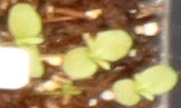
Label: Flax